Rennebu Municipality

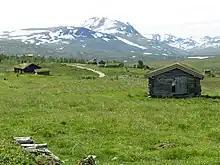
Farms in the northeasternmost part of Trollheimen mountain range in Rennebu Municipality

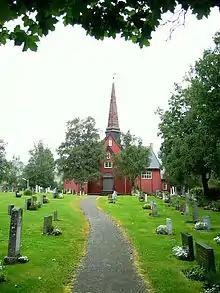
View of Rennebu Church

The municipality of Rennebu was established in 1839 when it was separated from Meldal Municipality. Initially, the population was 2,368.